High Desert (California)

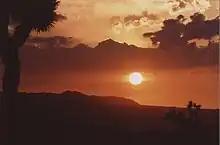
The High Desert at sunset in Johnson Valley, along California State Route 247

The High Desert is a vernacular region with non-discrete boundaries covering areas of the western Mojave Desert in Southern California. The region encompasses various terrain with elevations generally between above sea level, and is located just north of the San Gabriel, San Bernardino, and Little San Bernardino Mountains.